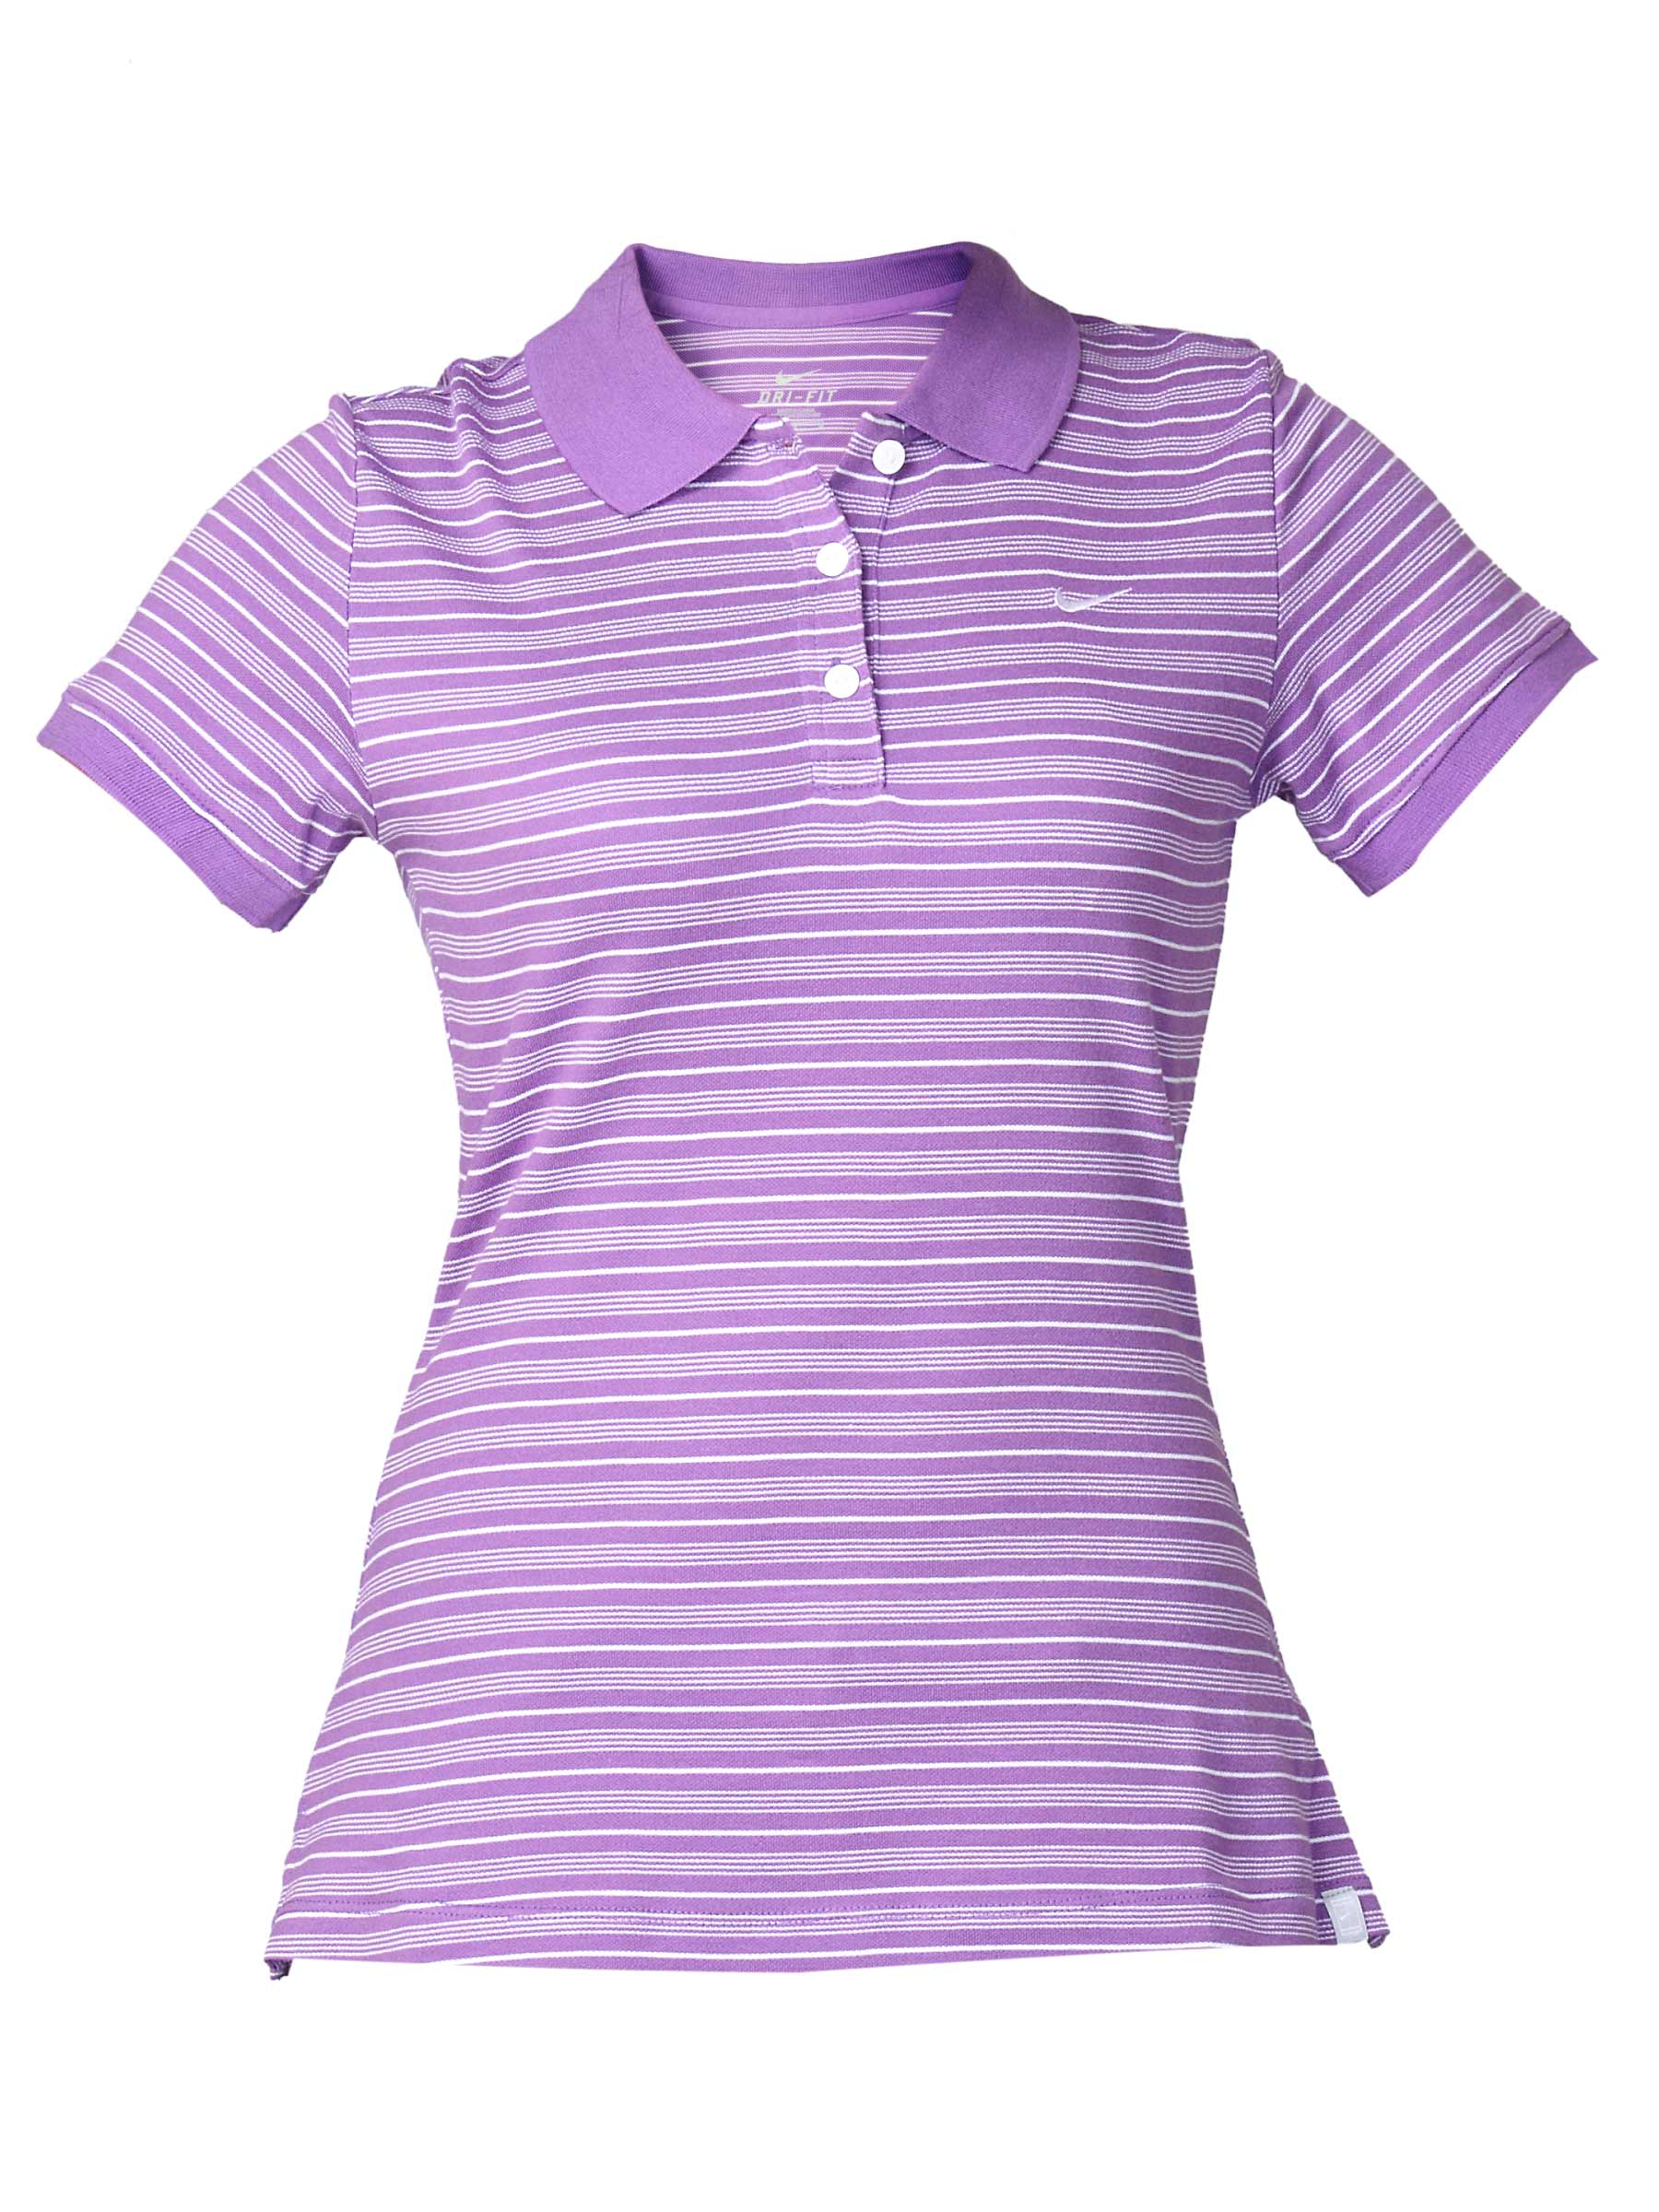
Nike Women's Purple Polo T-shirt
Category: Apparel / Topwear / Tshirts
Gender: Women
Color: Purple
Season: Summer 2011
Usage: Sports